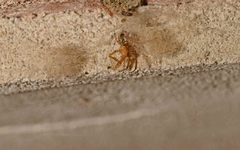
Species: Parasteatoda_tepidariorum